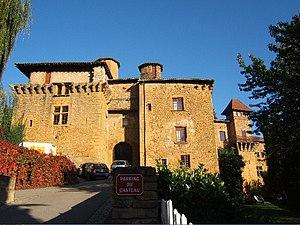
Chessy est une commune française située dans le département du Rhône en région Auvergne-Rhône-Alpes, plus exactement au sud du Beaujolais. Elle est aussi appelée Chessy-les-Mines.
Cet article recense les monuments historiques situés dans le département du Rhône, en France, mais hors de la métropole de Lyon ou de la commune de Villefranche-sur-Saône. Ces deux zones comportant un grand nombre de monuments classés ou inscrits, deux pages spécifiques leur sont dédiées : Liste des monuments historiques de la métropole de Lyon et Liste des monuments historiques de Villefranche-sur-Saône.
Le château de Chessy est un ancien château fort, fondé au XIIᵉ siècle, rebâti au XIIIᵉ siècle, agrandi au XVᵉ siècle et restauré au XIXᵉ siècle, qui se dresse sur la commune de Chessy dans le département du Rhône en région Auvergne-Rhône-Alpes.